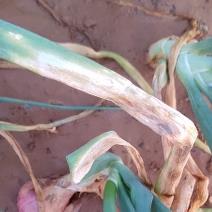
Crop: Onion
Condition: alternaria-d